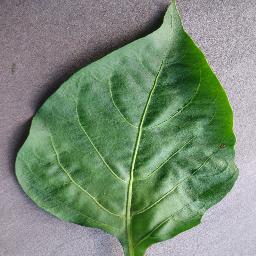
Label: Pepper,_bell___healthy